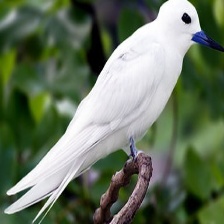
Species: FAIRY TERN
Scientific name: STERNULA NEREIS